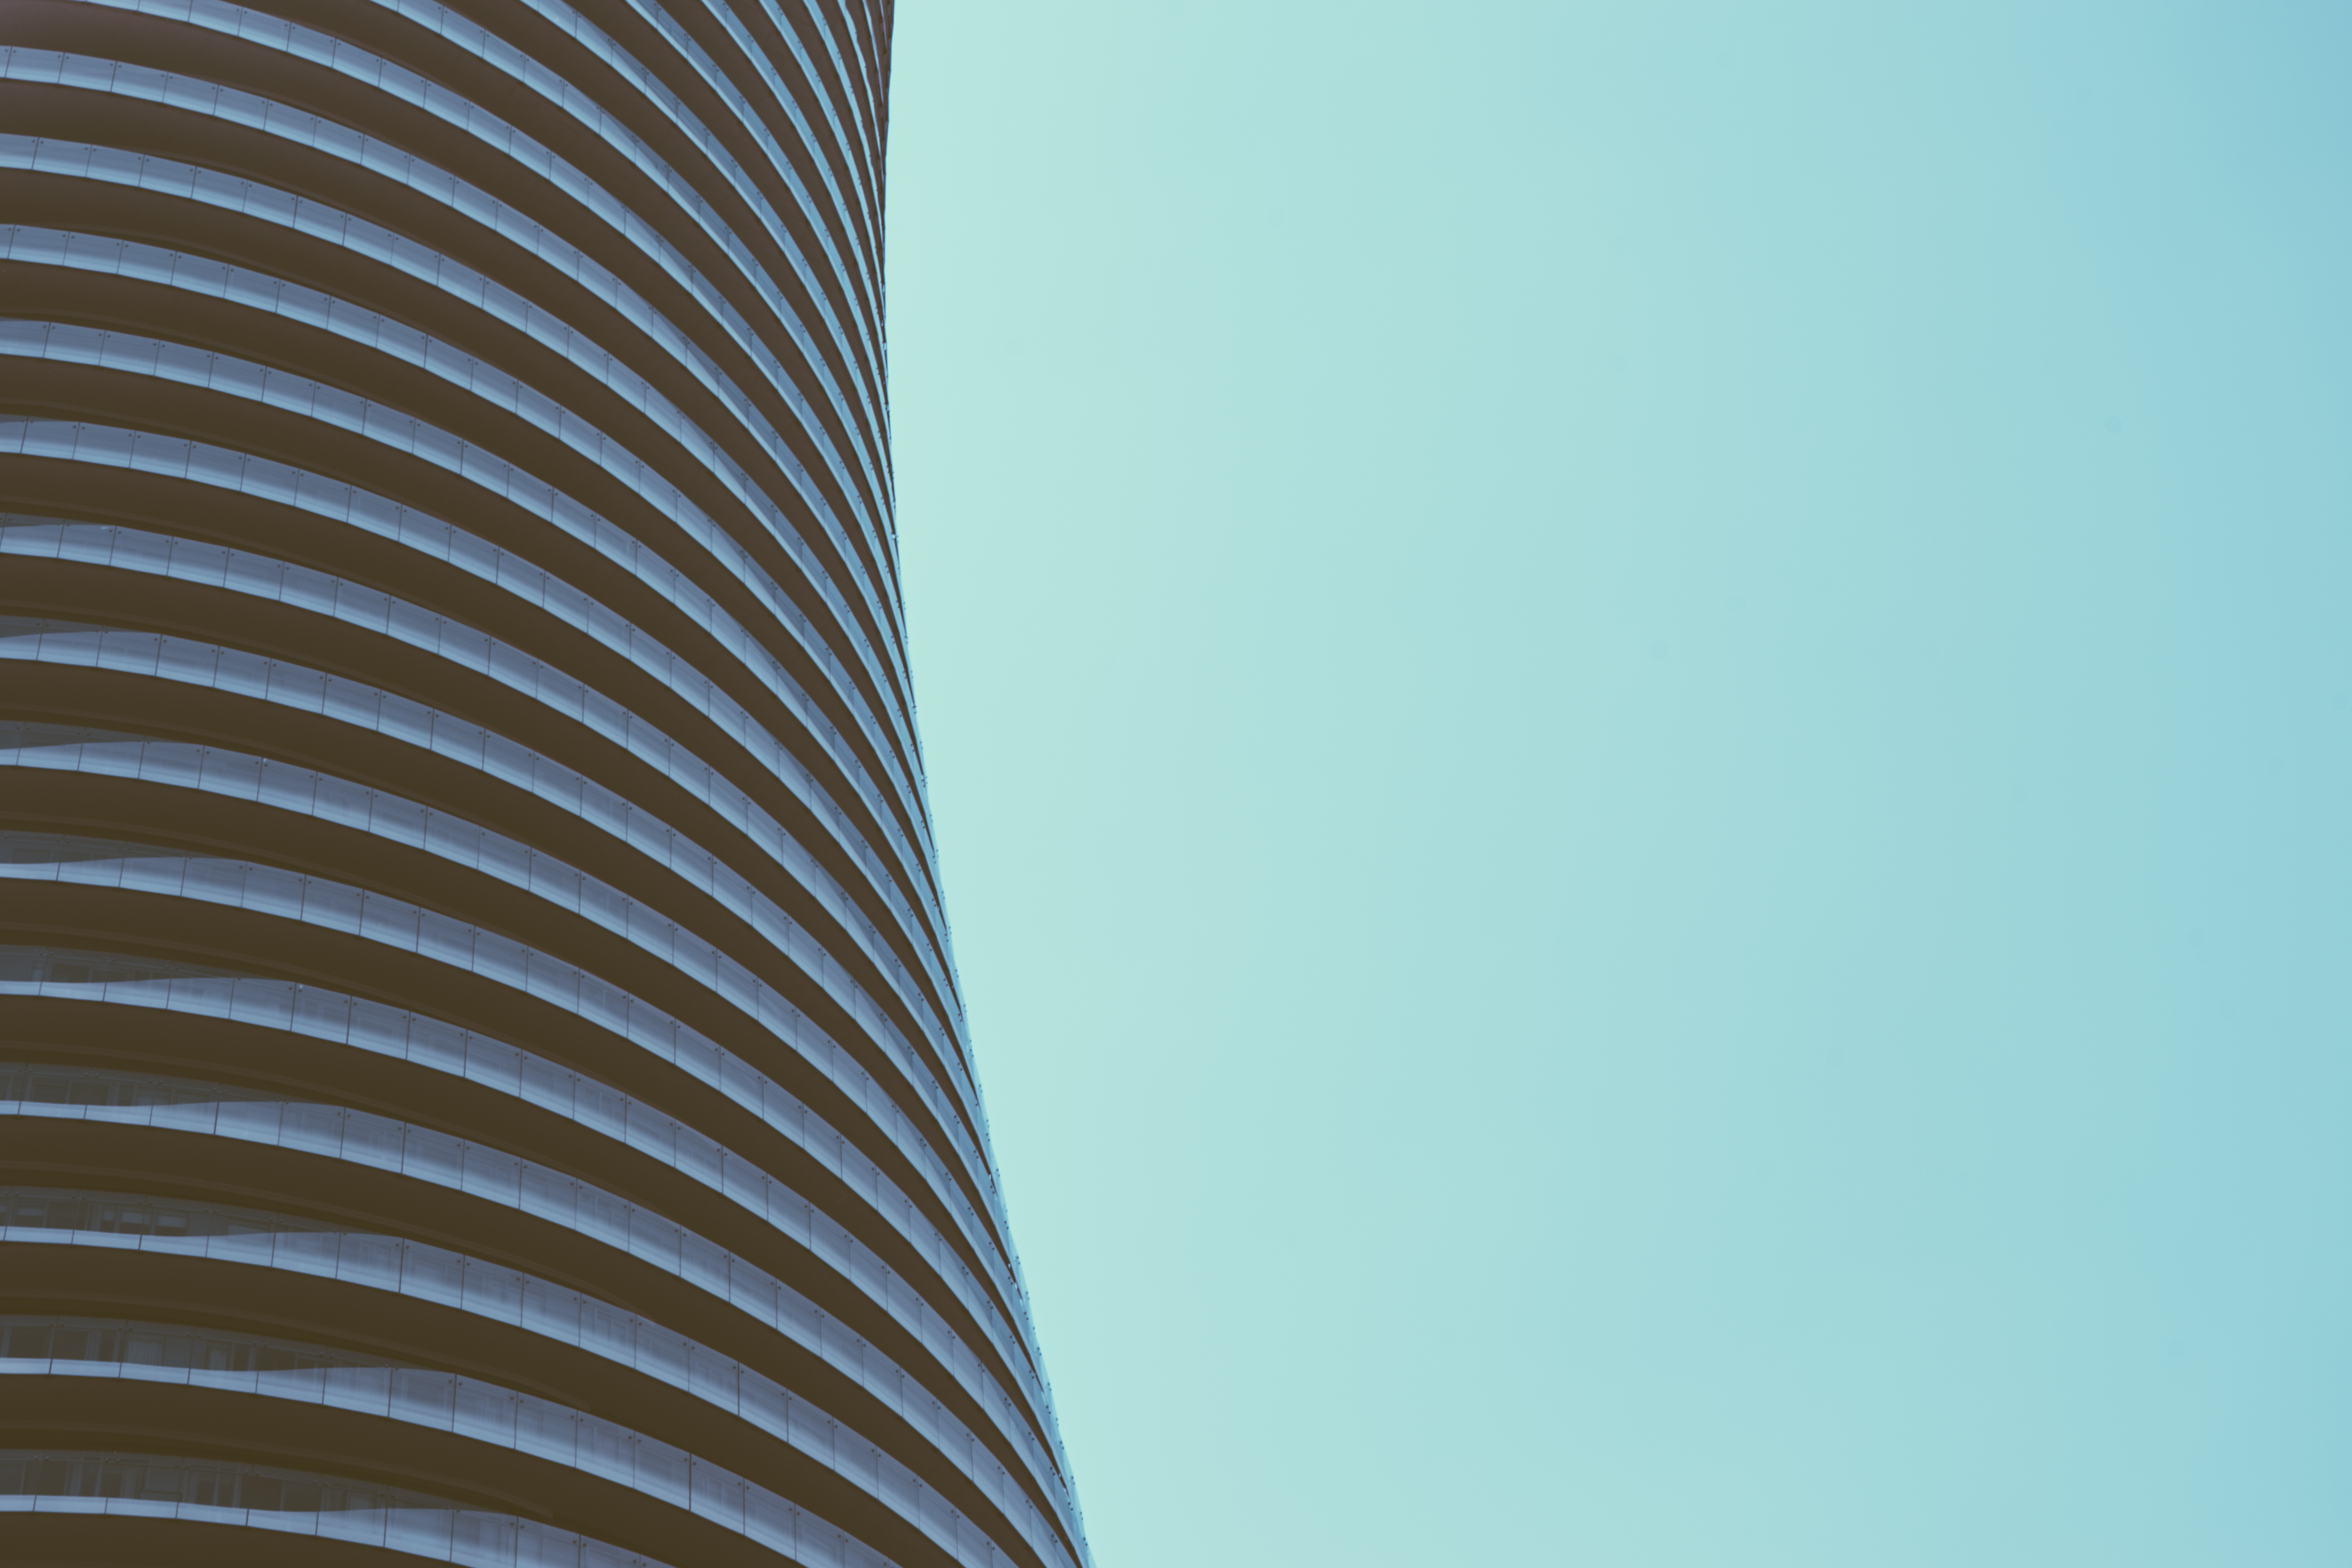
architecture, sky, perspective, building, skyscraper, line, reflection, tower, facade, blue, tower block, high rise, windows, symmetry, shape, atmosphere of earth